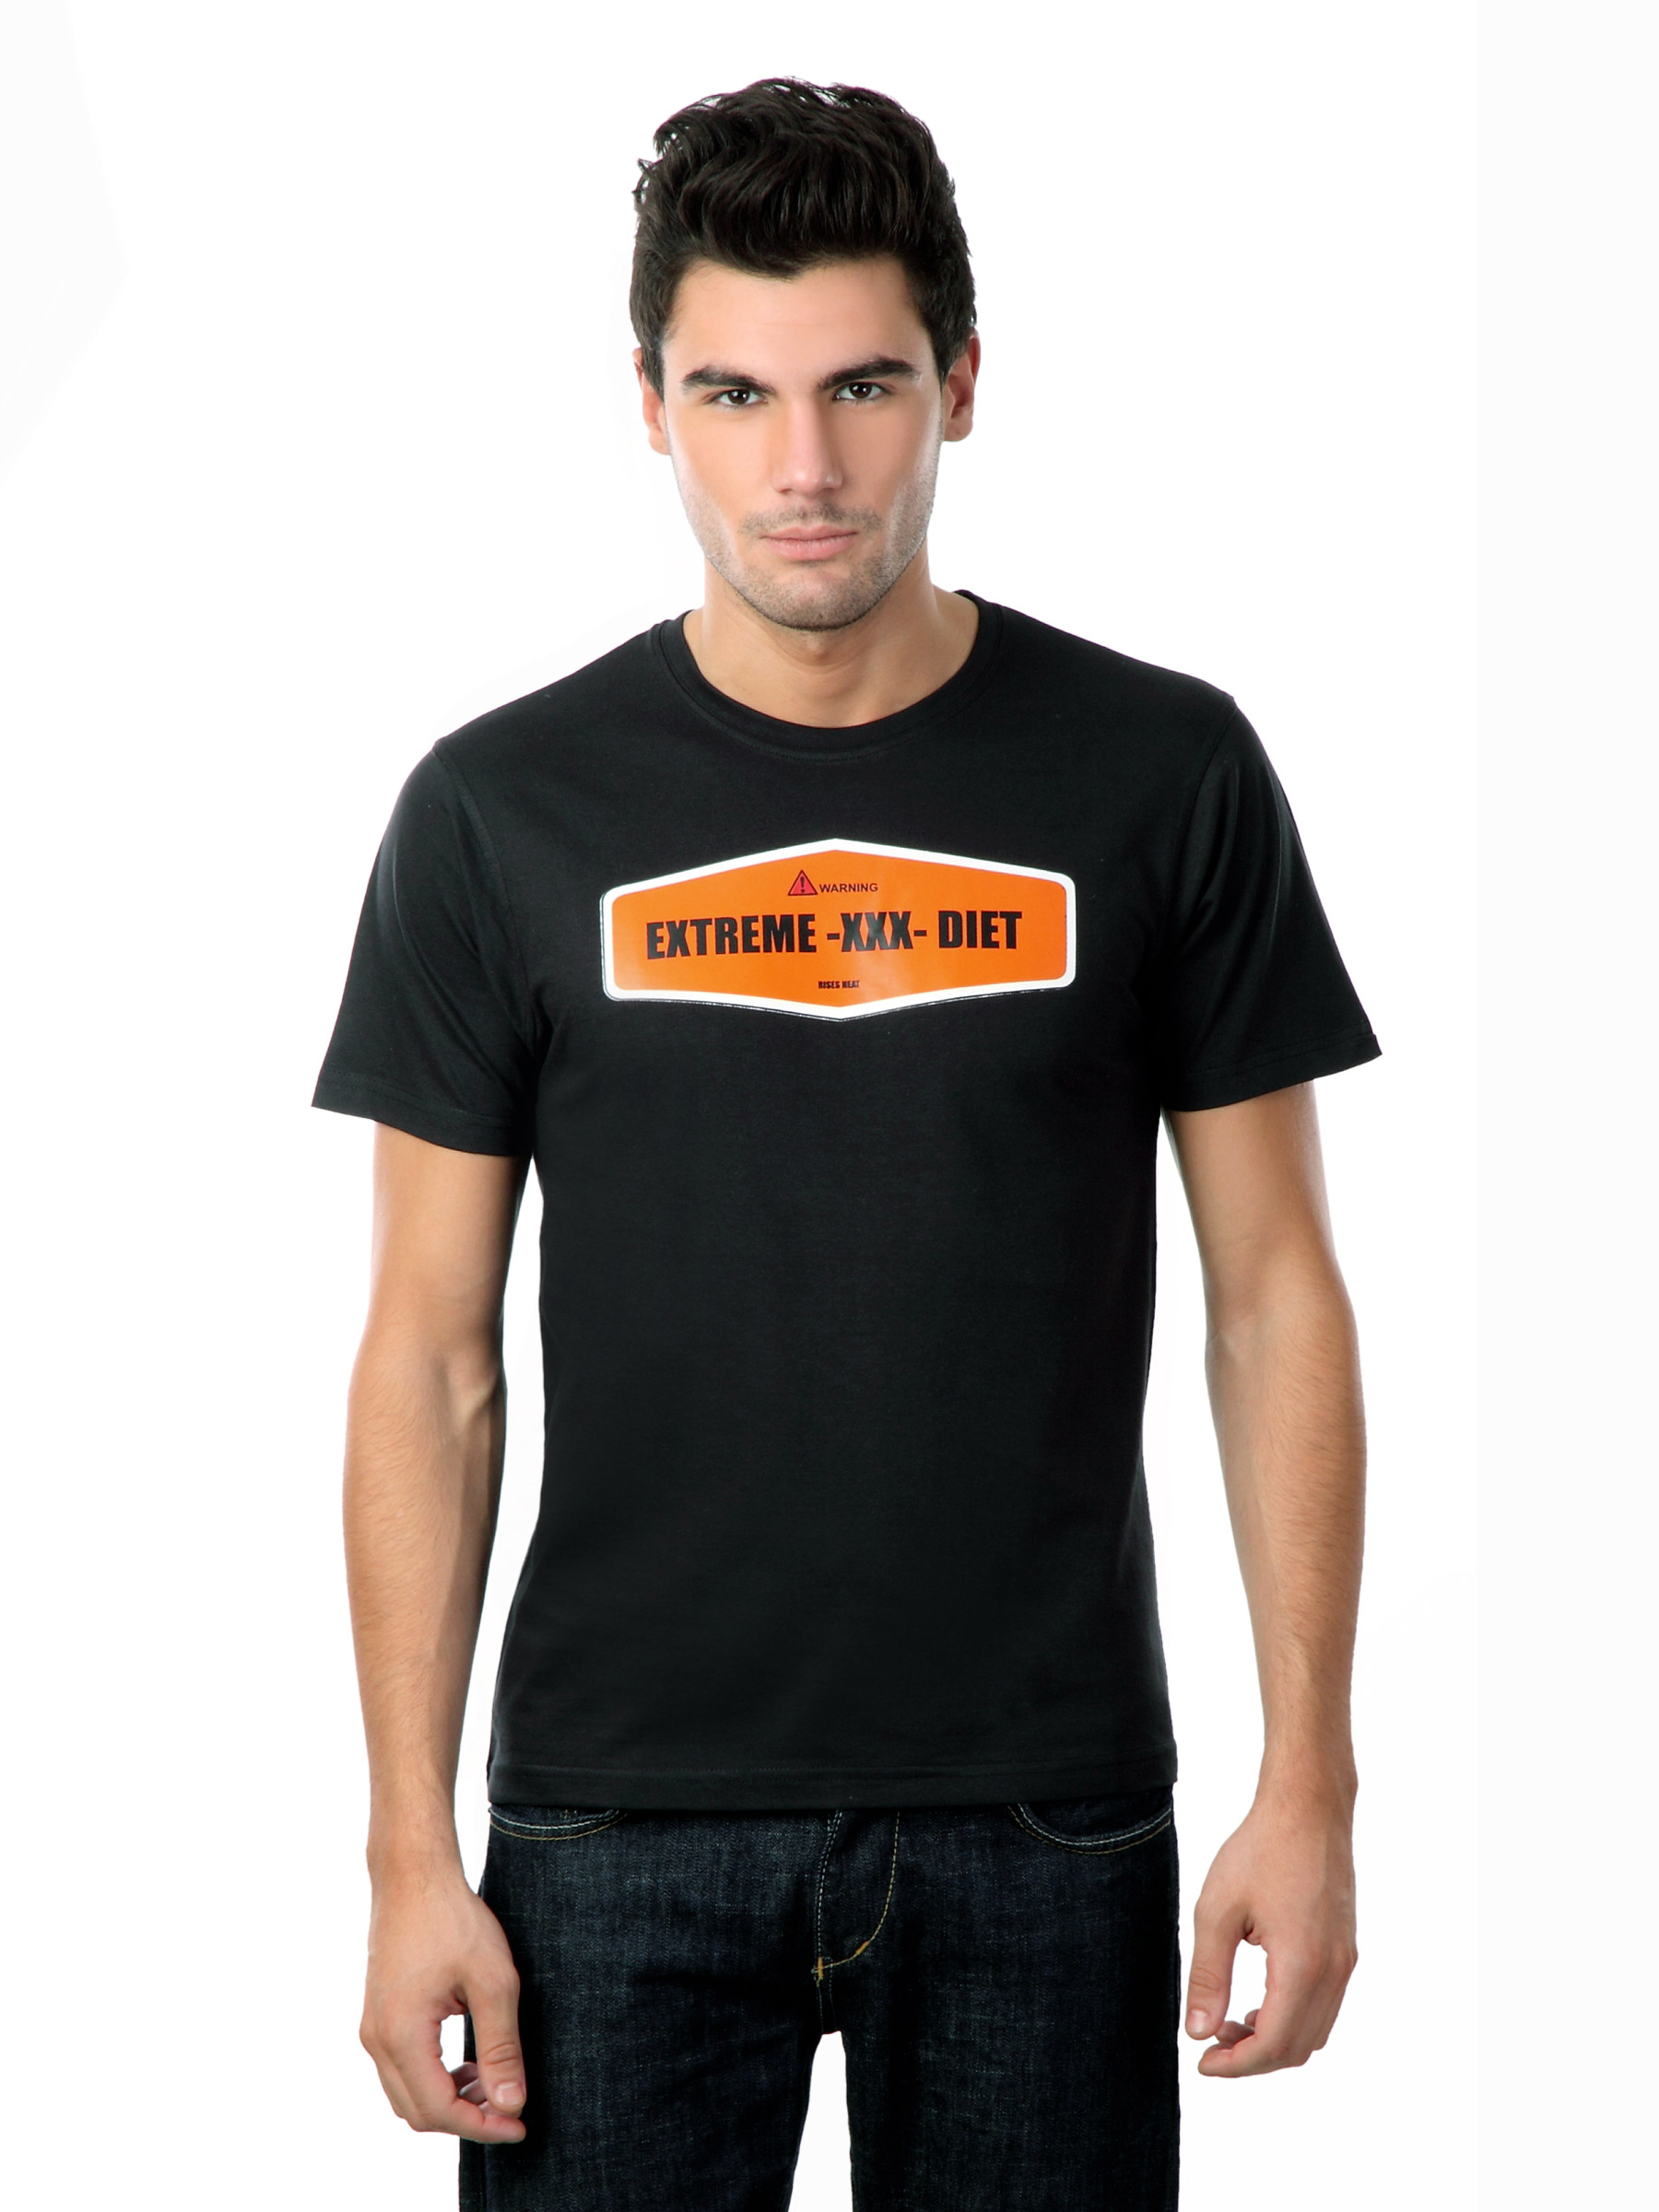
Myntra Men Black Extreme-XXX-Diet T-shirt
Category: Apparel / Topwear / Tshirts
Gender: Men
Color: Black
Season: Summer 2012
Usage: Casual